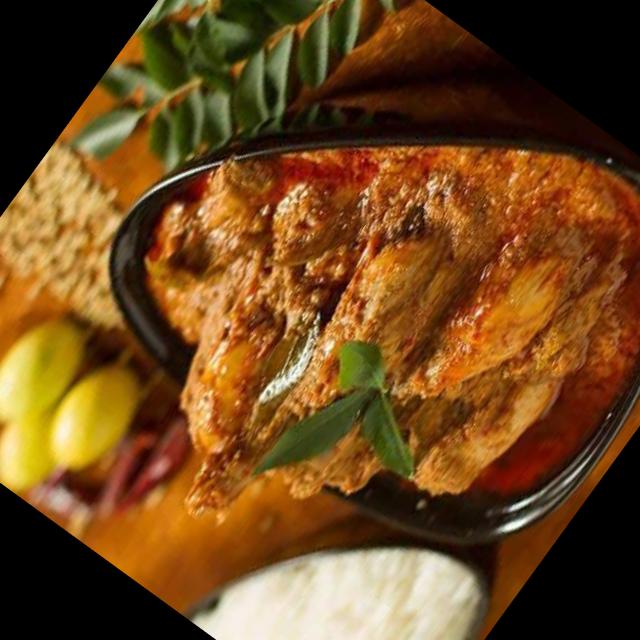
Dish: chicken_curry